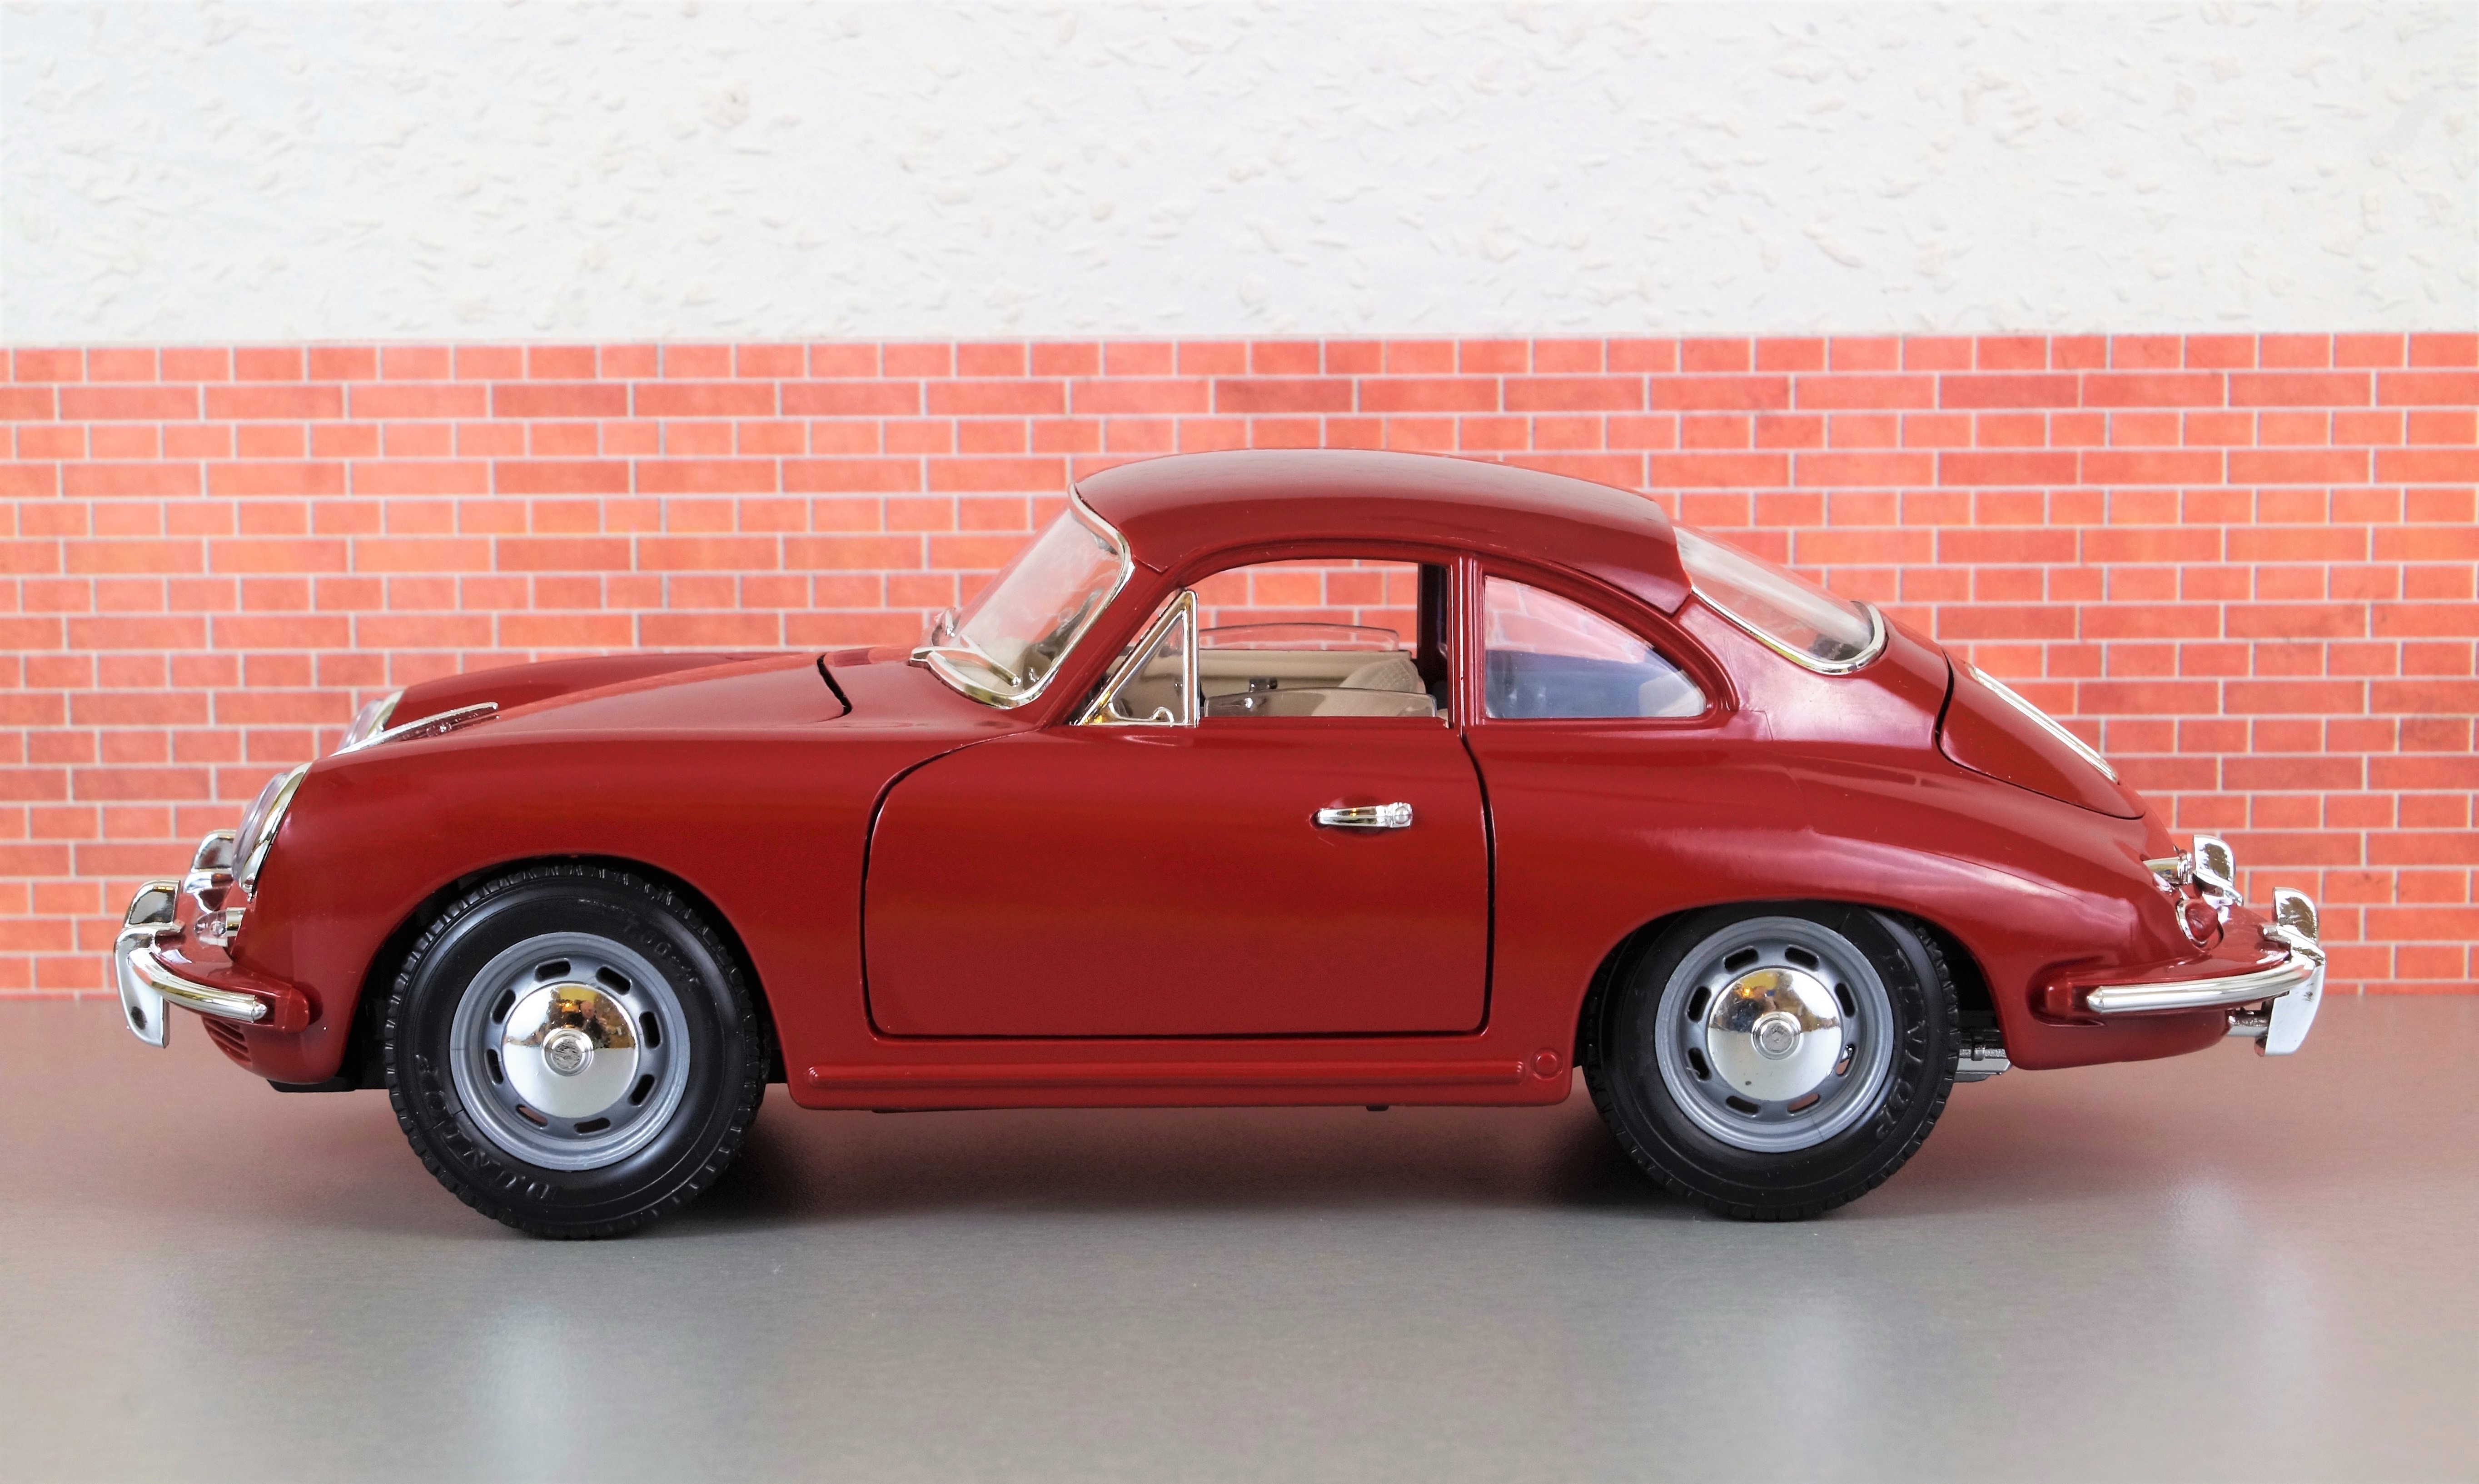
car, model, red, vehicle, auto, classic car, automotive, sports car, sporty, toys, oldtimer, classic, porsche, antique car, city car, model car, land vehicle, porsche 356, automobile make, automotive design, subcompact car, porsche 911 classic, porsche 356 1